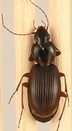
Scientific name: Synuchus impunctatus
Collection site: Steigerwaldt-Chequamegon NEON (STEI), plot STEI_003